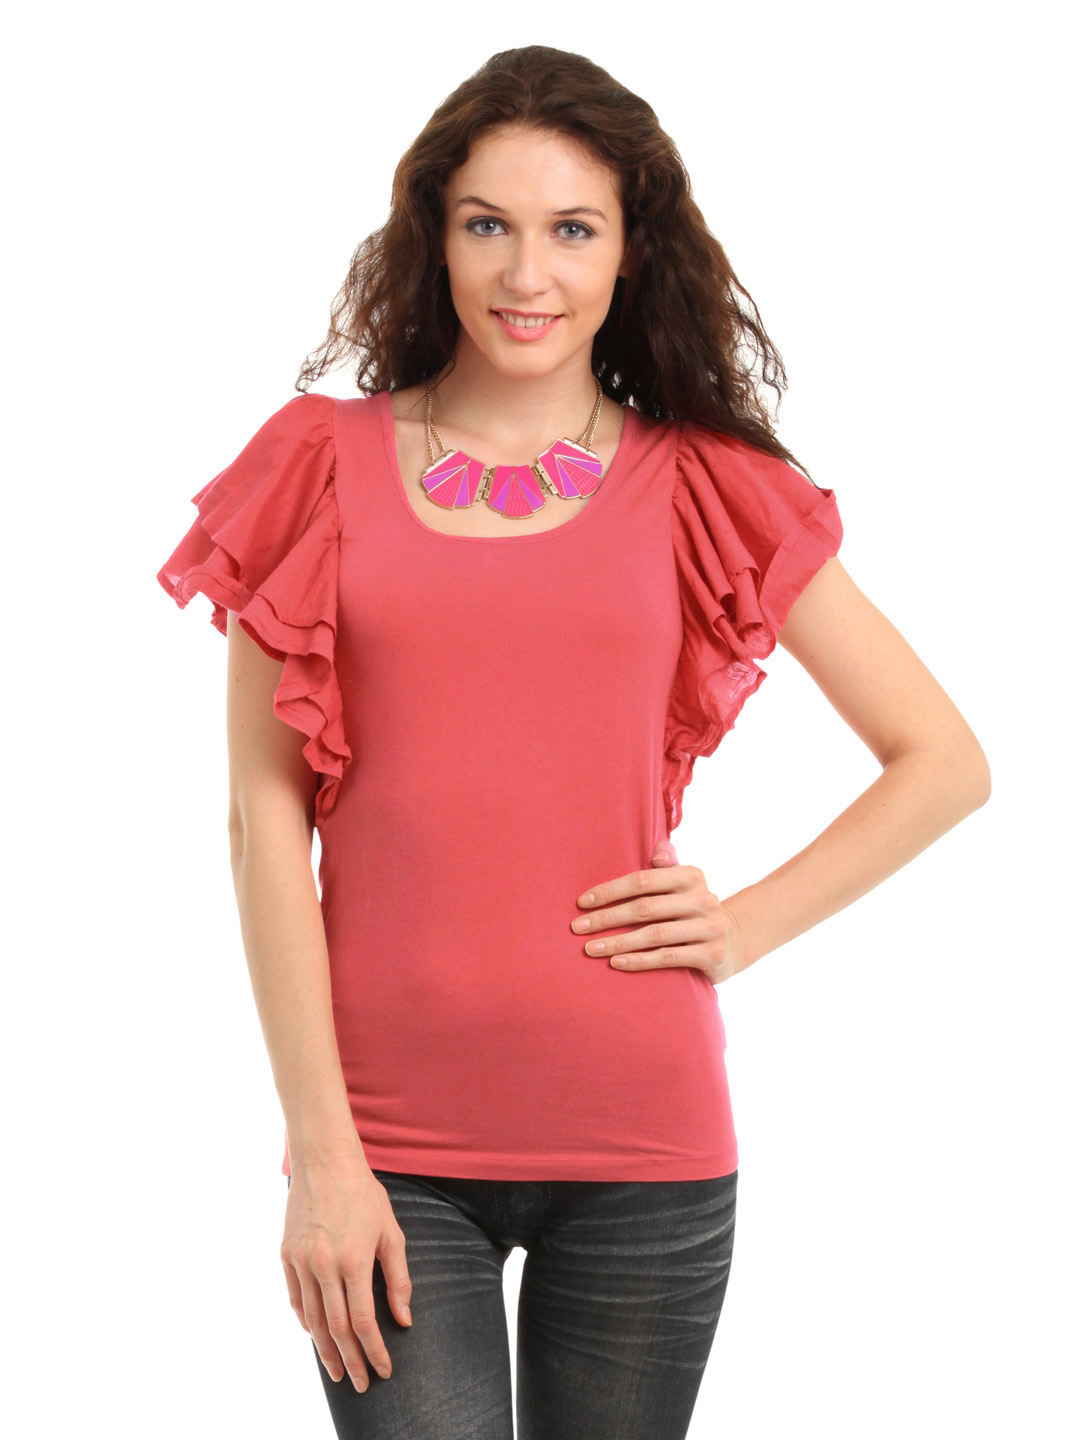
French Connection Women Coral Top
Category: Apparel / Topwear / Tops
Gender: Women
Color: Orange
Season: Summer 2012
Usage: Casual